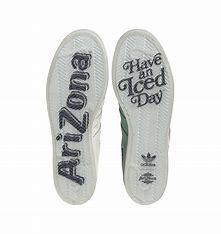
Brand: Adidas
Model: Arizona